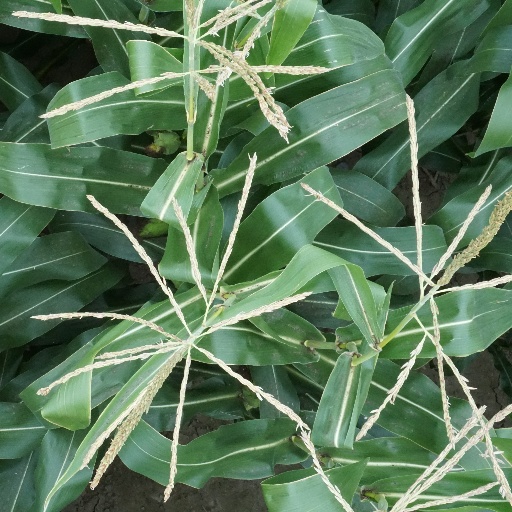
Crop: maize; corn